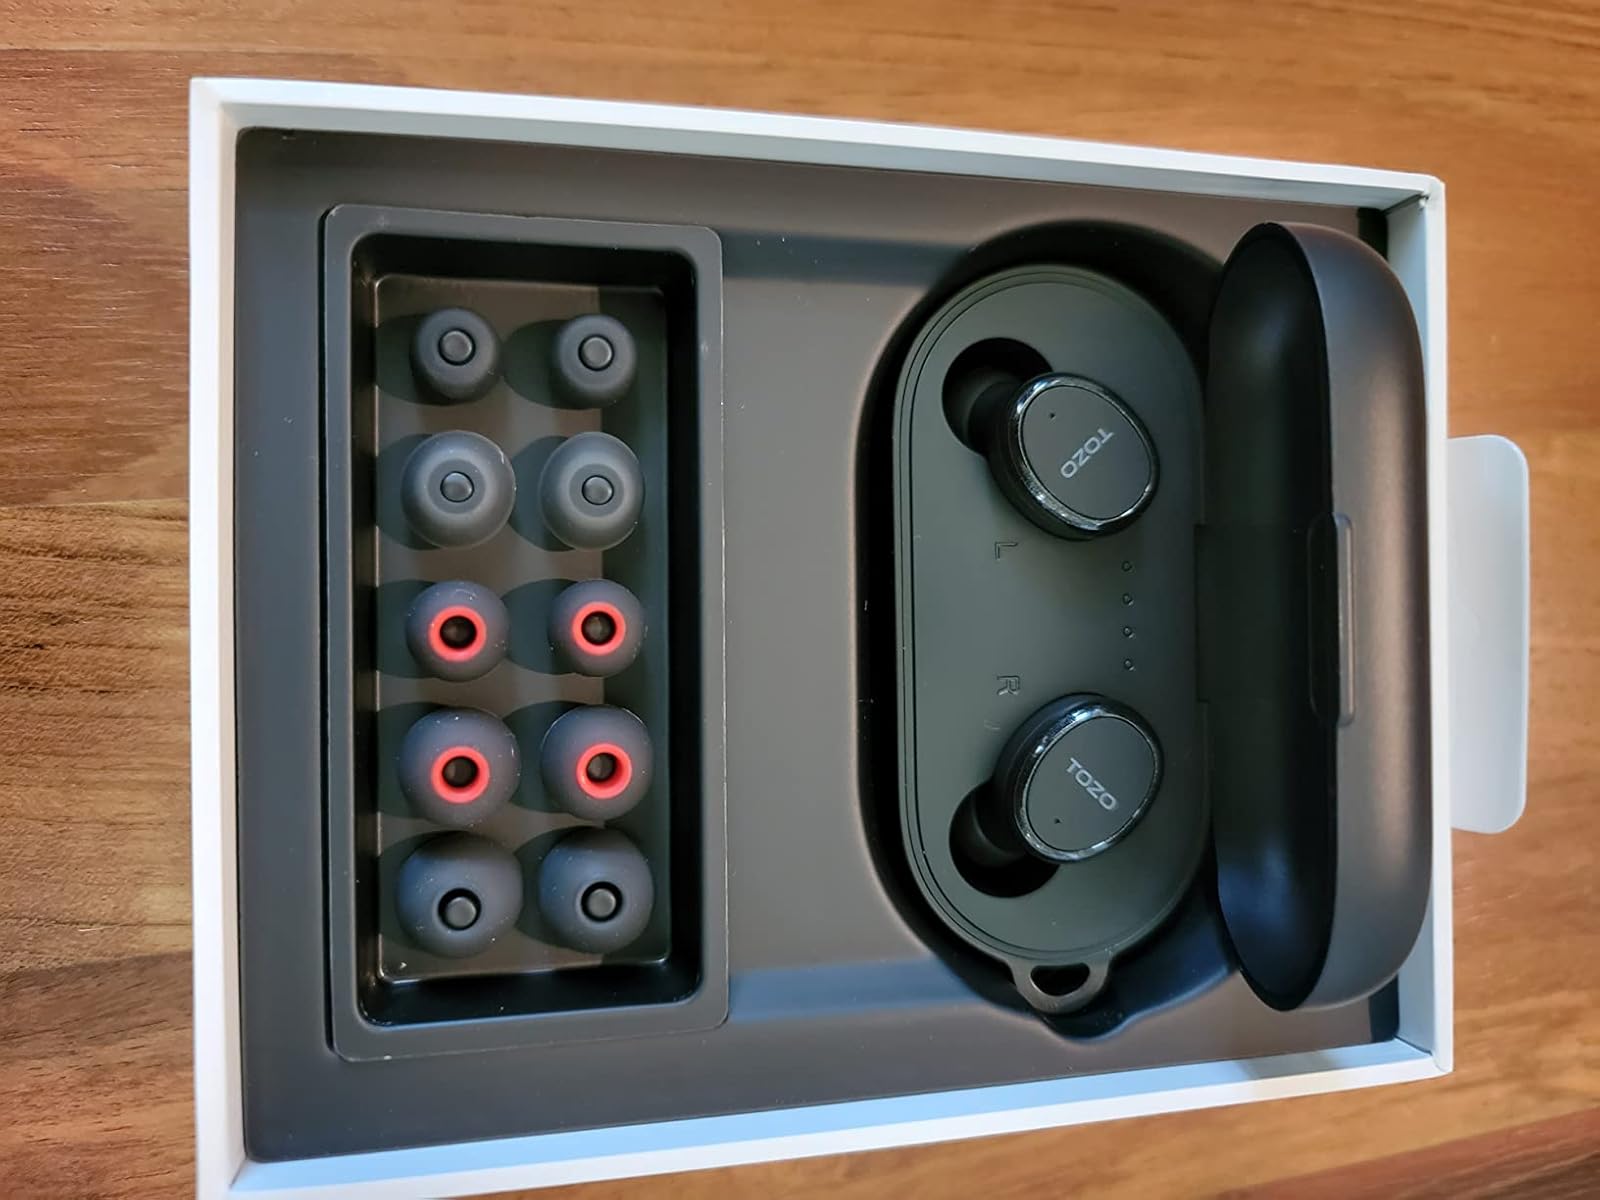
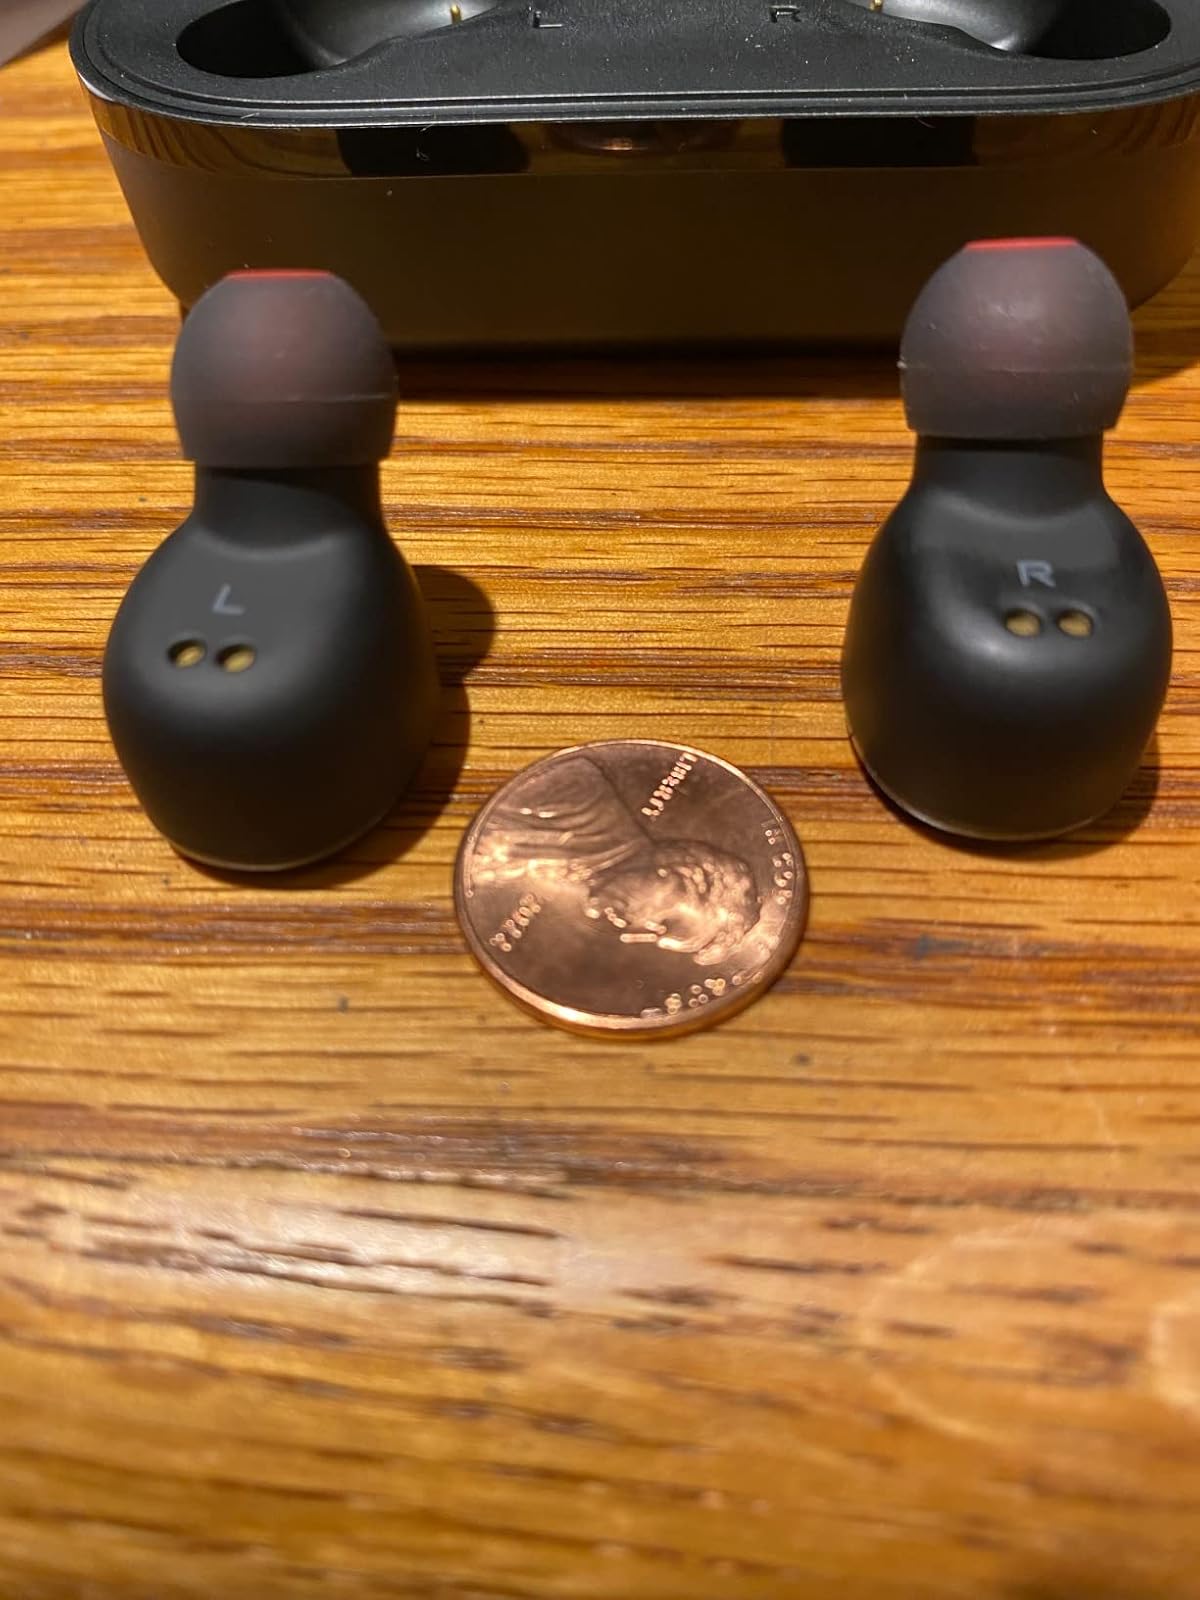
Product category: earbuds
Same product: yes